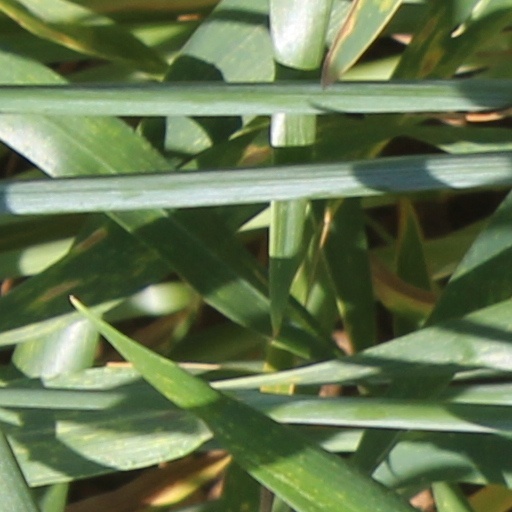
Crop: wheat